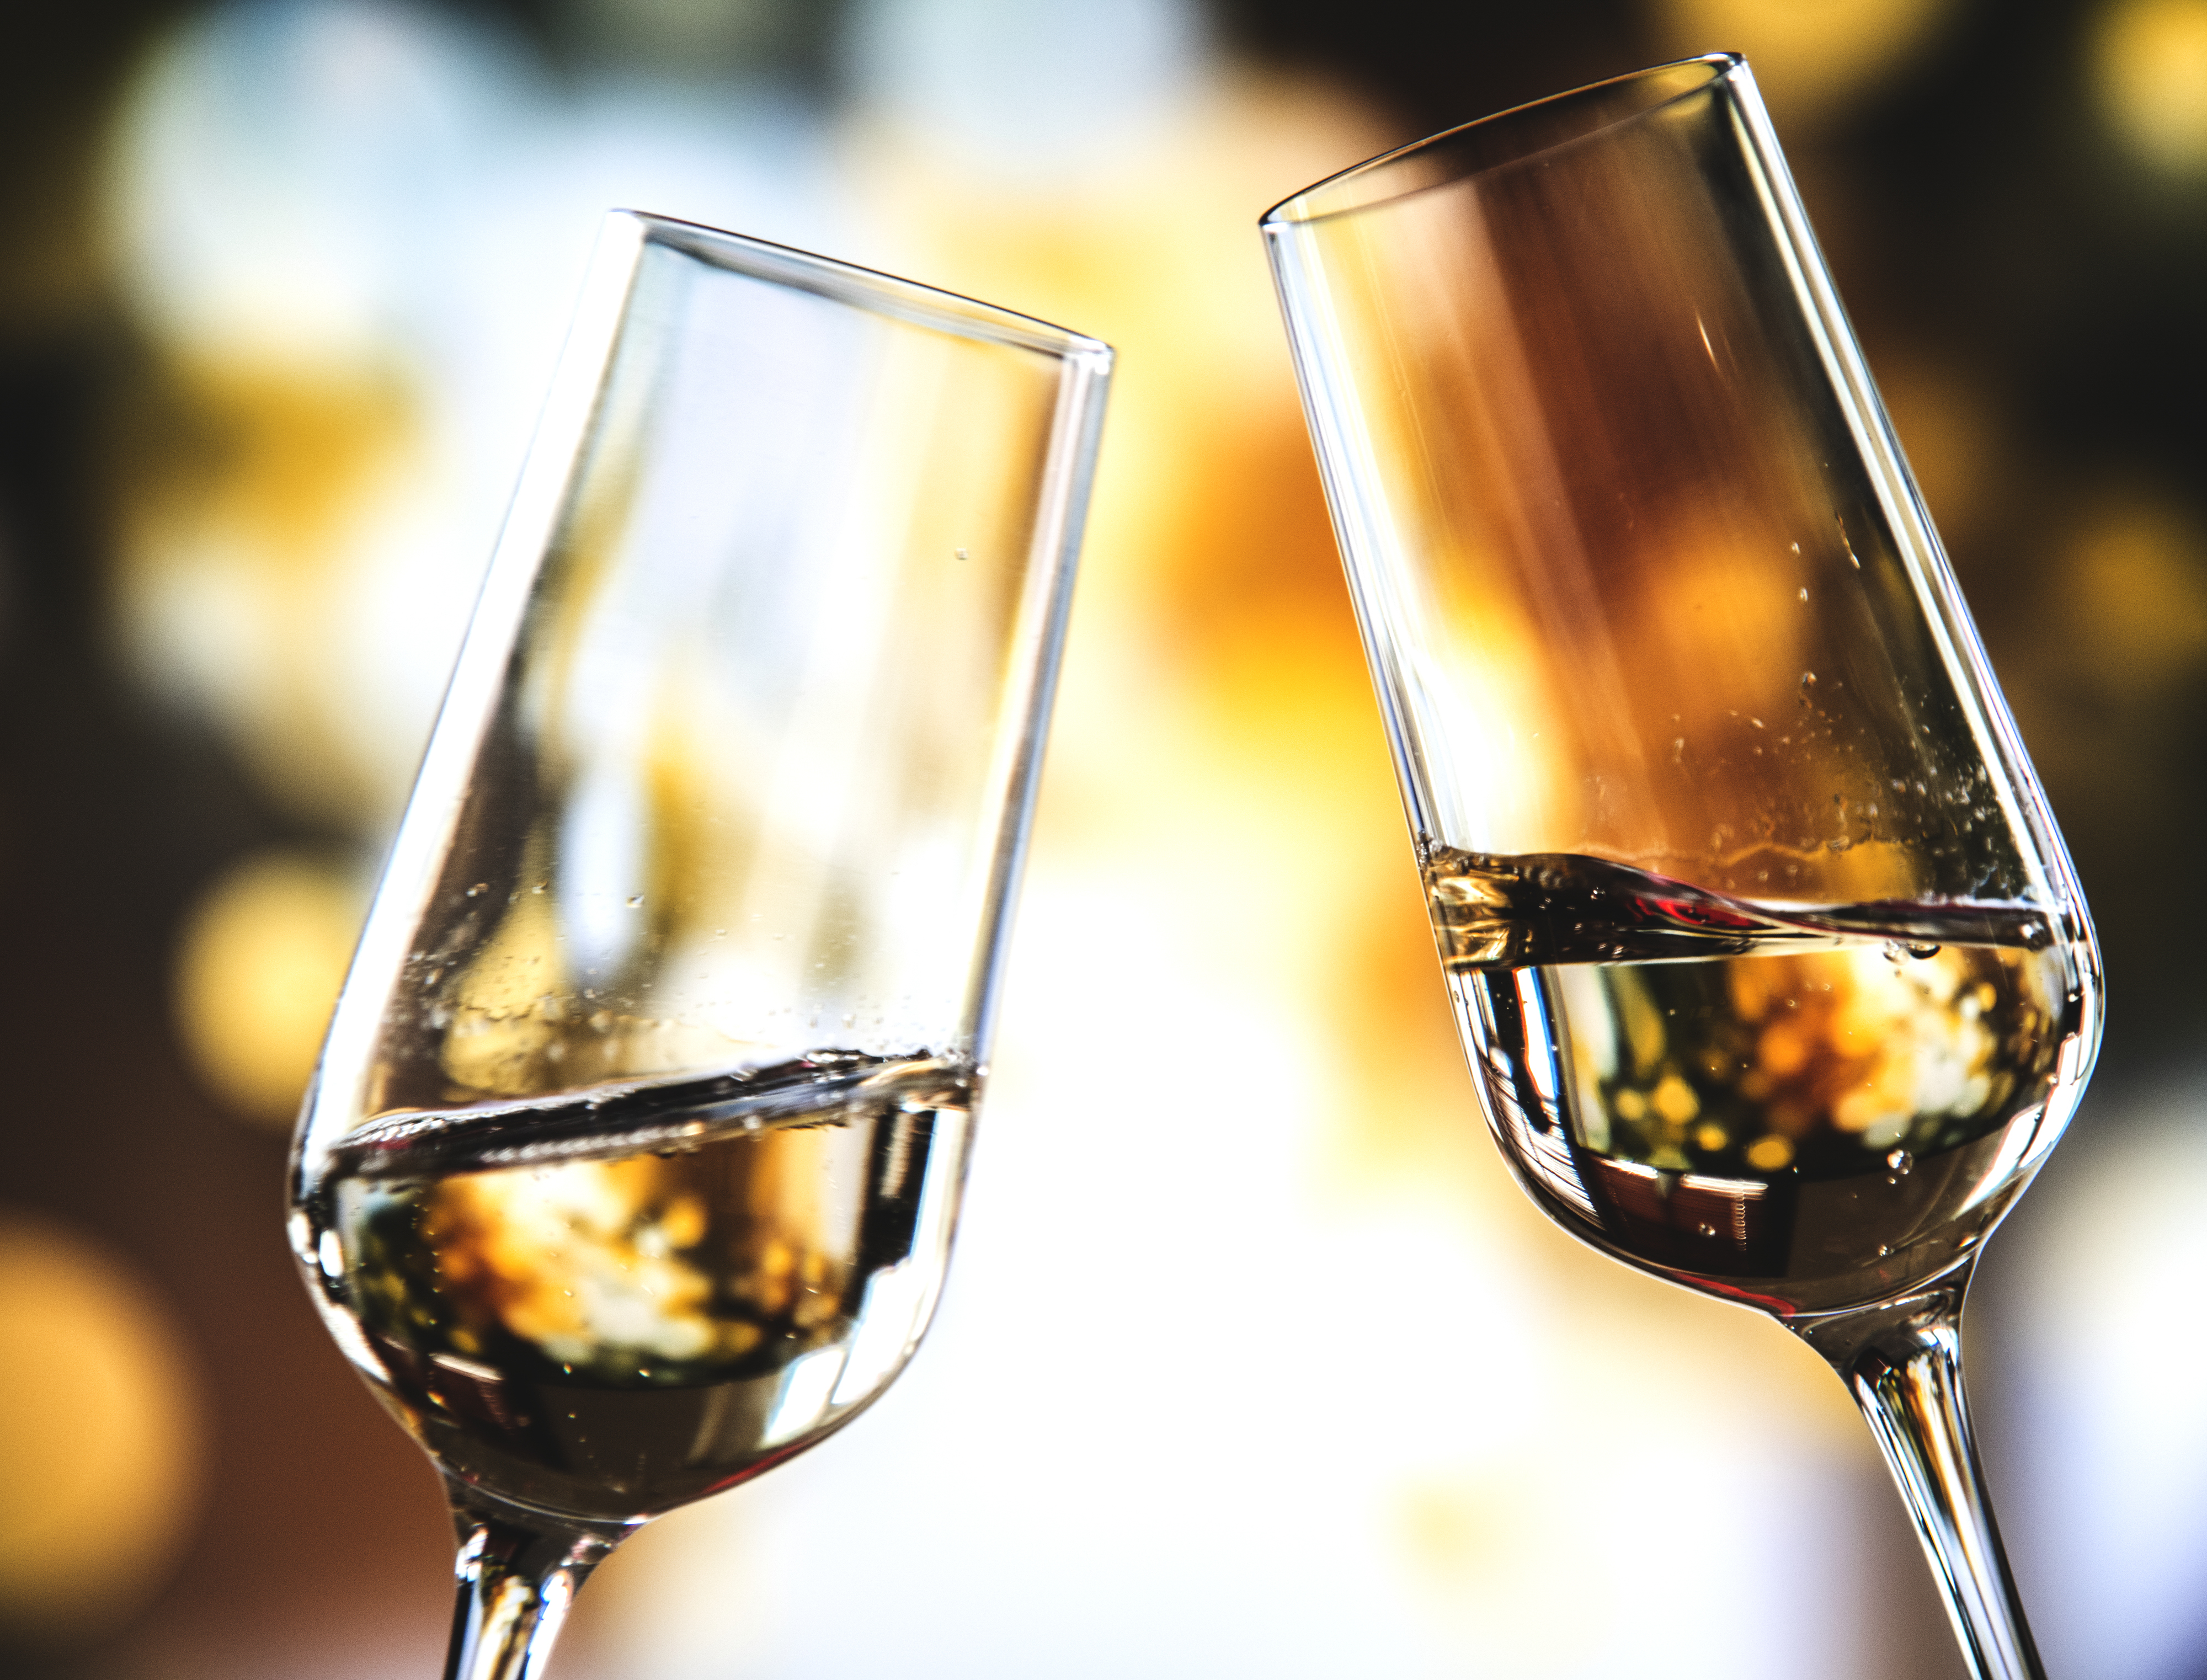
alcohol, alcoholic, anniversary, background, beverage, bright, bubbles, bubbly, celebrate, celebration, champagne, cheering, close up, cocktail, cold drink, dining, dinner, drink, drinking, event, festival, festive, glass, liquid, luxury, macro, new years eve, nobody, pair, party, prosecco, refreshing, refreshment, romance, romantic, sparkling, sparkling wine, splashing, two, wine, wineglass, wine glass, champagne stemware, stemware, alcoholic beverage, tableware, white wine, wine cocktail